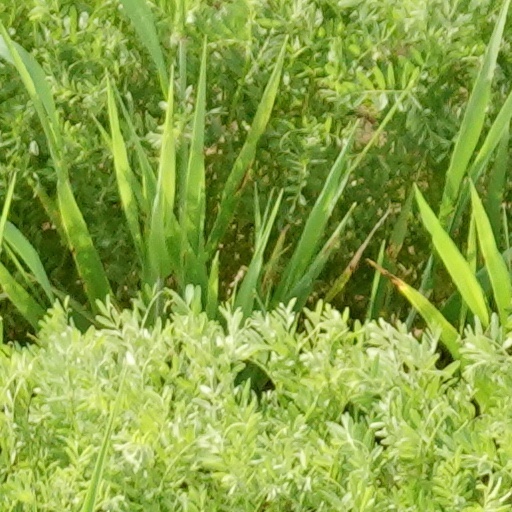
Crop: wheat